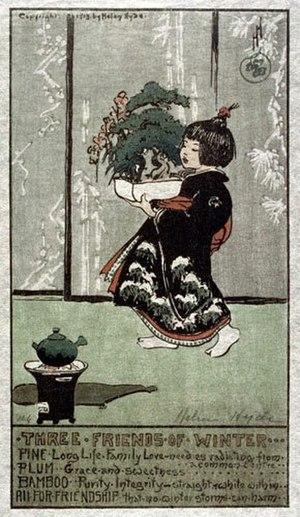
Les trois amis de l´hiver, également connus sous le terme les trois amis du froid, les trois amis de la saison froide, ou encore Suihan Sanyou, font référence aux trois plantes suivantes : le pin, le bambou et l'abricotier du Japon. Chaque année, alors que l´hiver approche, la plupart des plantes commencent à dépérir. Ce n´est pas le cas du pin, du bambou et de l´abricotier du Japon, ce qui leur vaut cette appellation en Chine. Ils sont entrés dans les conventions de l´art asiatique, et incarnent à eux trois les vertus de persévérance, d´intégrité et de modestie. Ils sont très respectés en tant que tels dans le confucianisme, et représentent les qualités primordiales de l´homme lettré